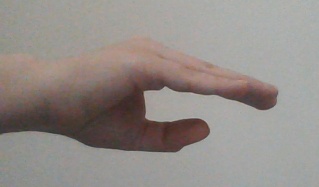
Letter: jeem